Transportation in Montana

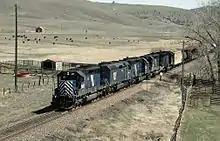
Montana Rail Link freight haulage in 2005

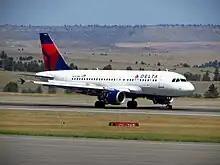
An Airbus A319 waits at Billings Logan International Airport.

Historically, the state was traversed east-to-west by the main lines of three transcontinental routes: the Milwaukee Road, the Great Northern and the Northern Pacific.